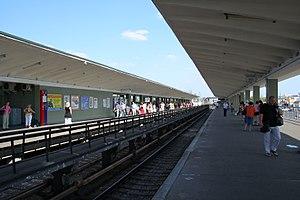
La liste des stations du métro de Moscou présente les stations des 12 lignes qui composent le métro de Moscou aujourd'hui.
Vykhino est une station de la ligne Tagansko-Krasnopresnenskaïa du métro de Moscou, située sur le territoire du raion Vykhino-Joulebino dans le district administratif sud-est de Moscou.